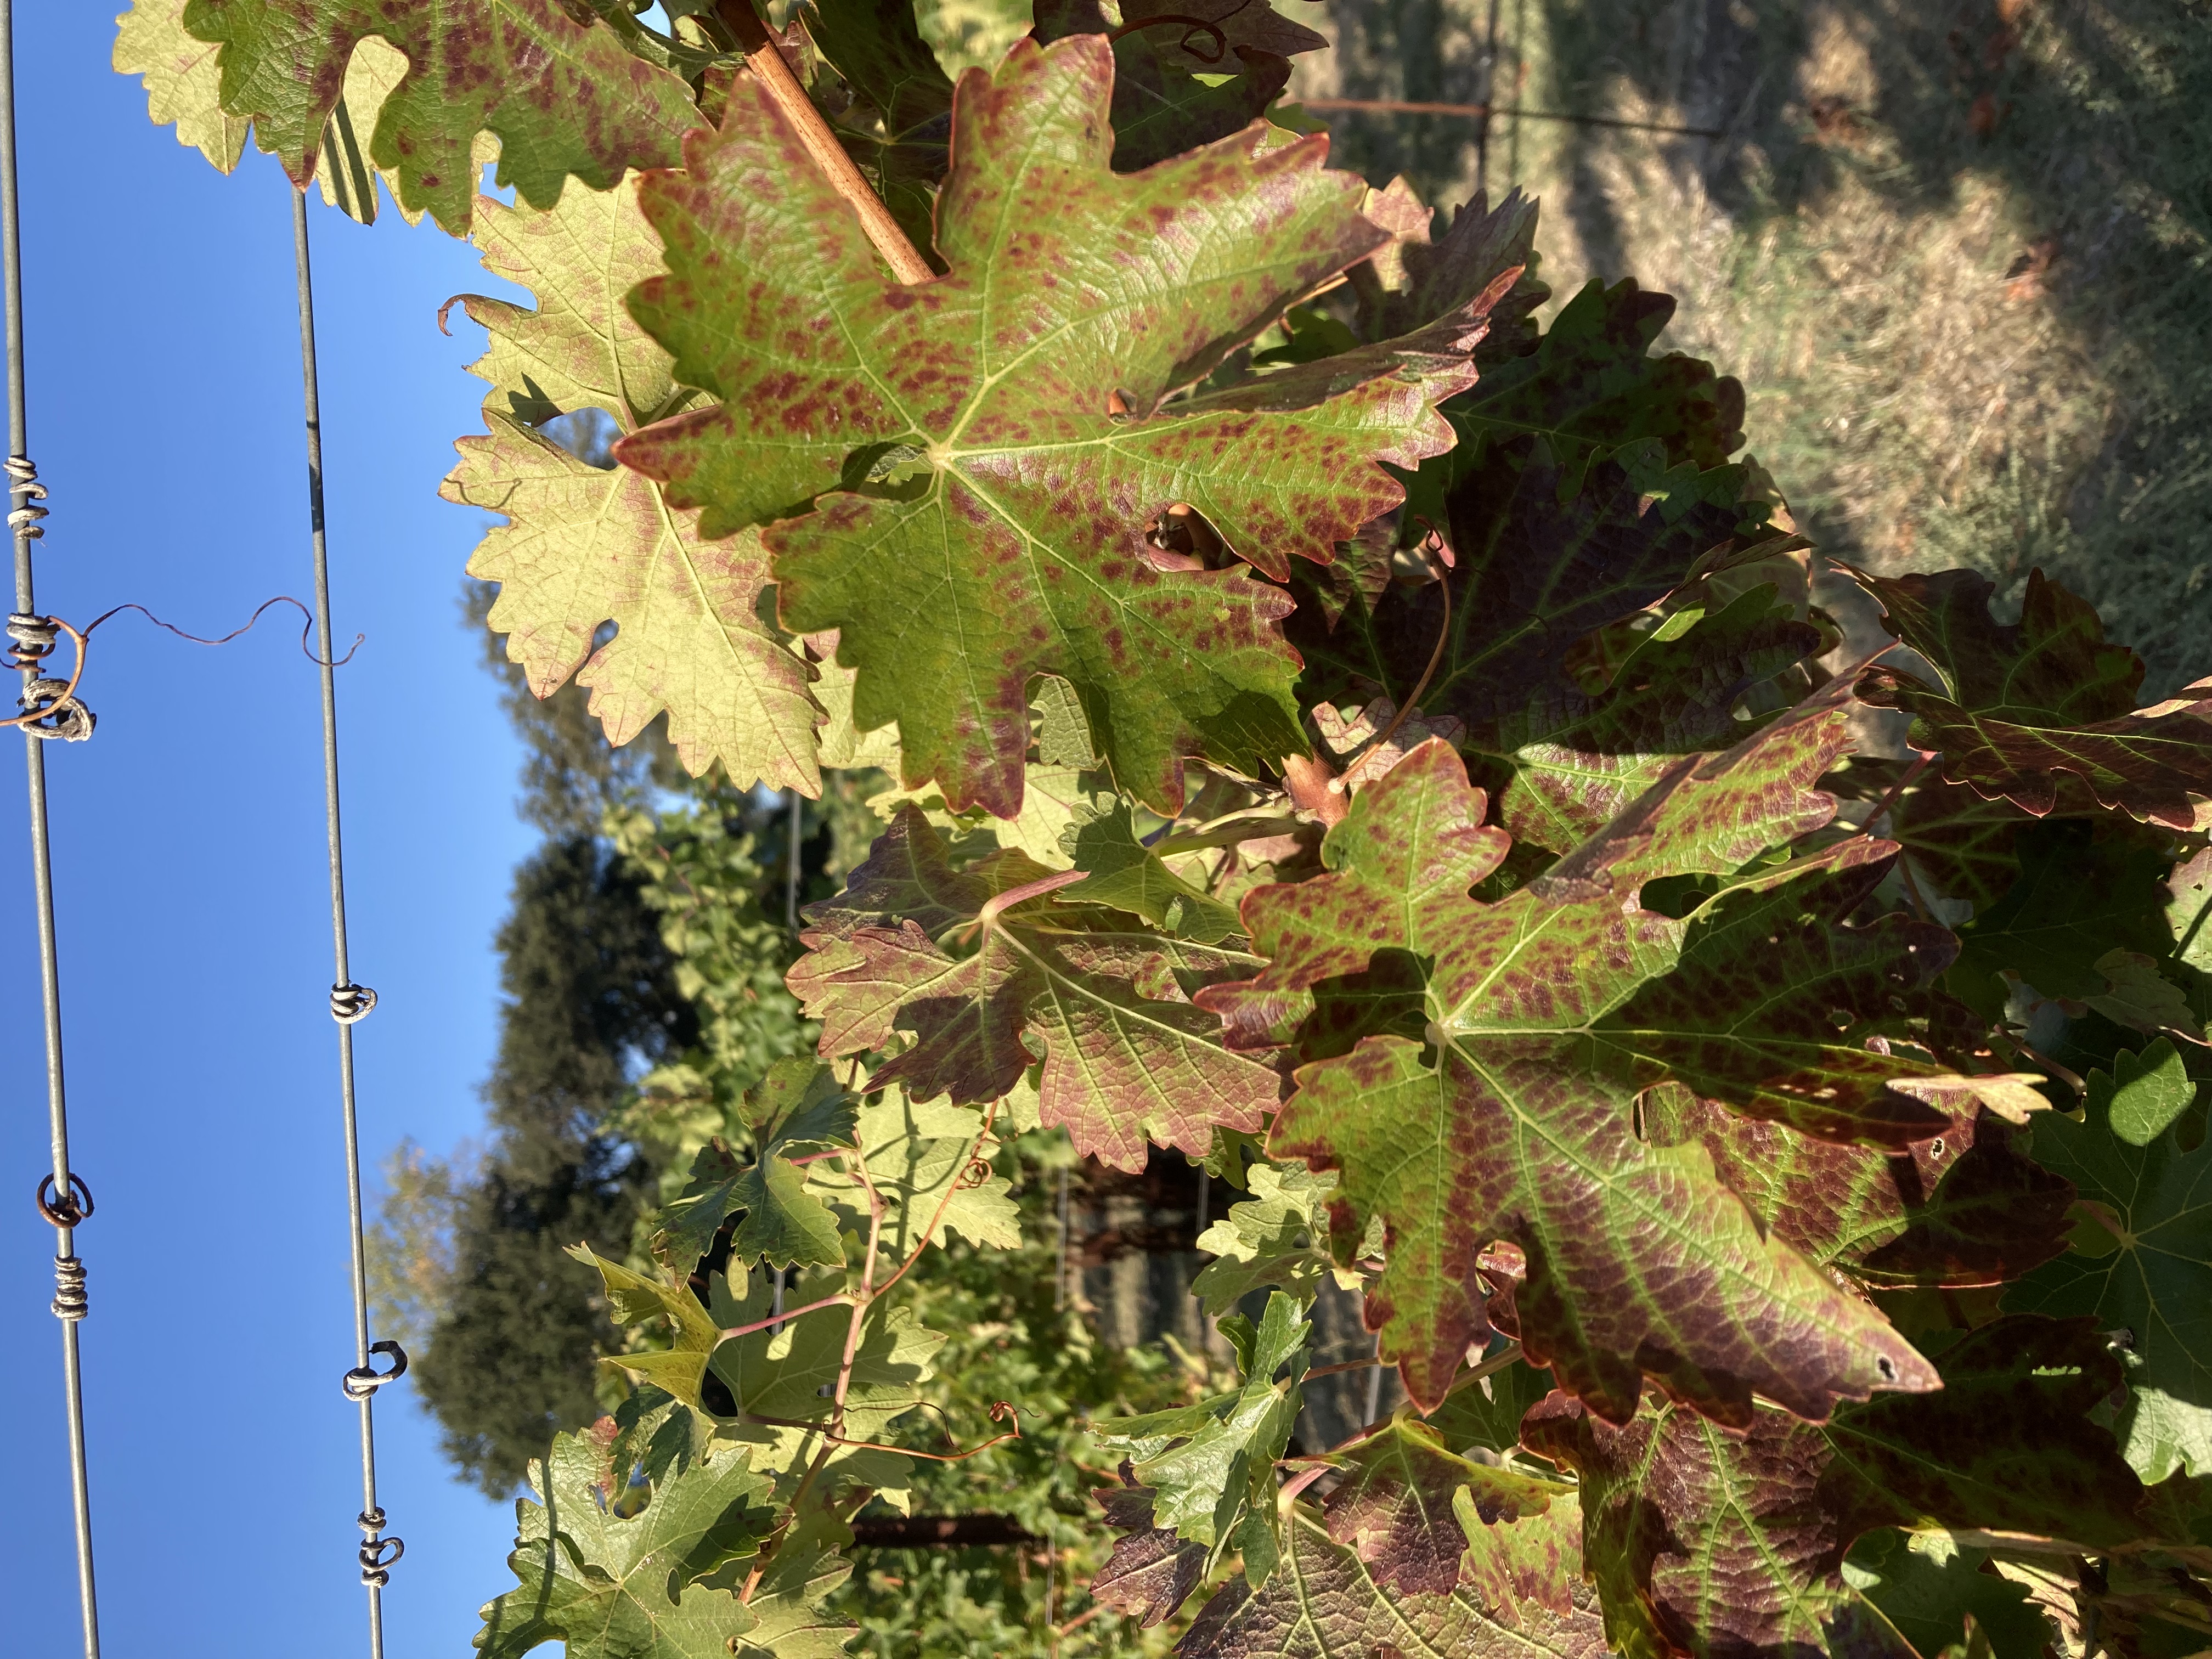
Label: Leafroll 3